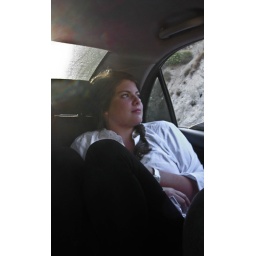
Anna, in the back seat after a day at the beach in Malibu